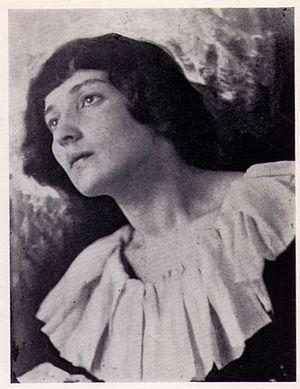
Bella Rosenfeld Chagall est une écrivaine, épouse du peintre Marc Chagall, modèle de plusieurs de ses œuvres.